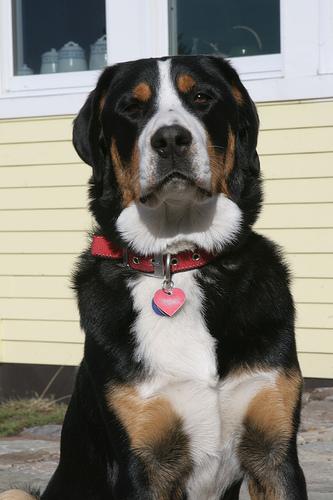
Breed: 237-n000086-Greater_Swiss_Mountain_dog